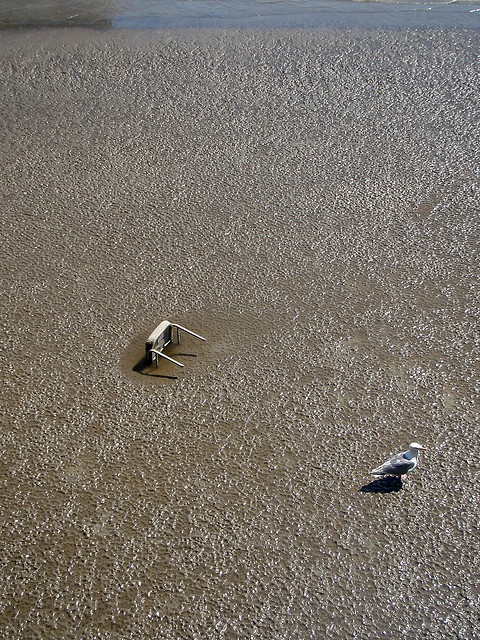
A large bird standing on a beach near water
Animals are moving around in the middle of an area.
A bird is walking on the wet shore at the beach
A table buried halfway in the sand on a beach
A bird standing on a wet beach next to a small table.